Transport in Greater Kuala Lumpur

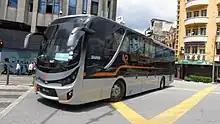
KR Travel and Tours bus operating on Putrajaya's sole route

Causeway Link was founded in 2003 and is based in Johor Bahru, Johor. Apart from its services in Johor and Singapore, the company mainly serves the areas in Port Klang, Klang and Puchong, Selangor. The company has previously served in the Kepong and Segambut areas of Kuala Lumpur until its transfer to Selangor Omnibus in July 2017. It also operates Smart Selangor Free Bus service in Sepang District.